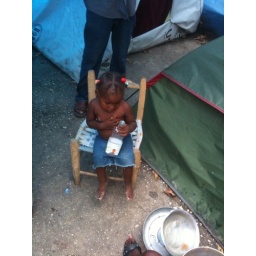
sweet girl in chair